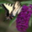
Label: butterfly